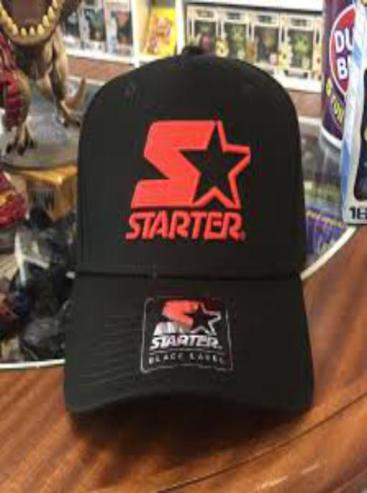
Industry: Clothes